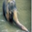
Label: elephant